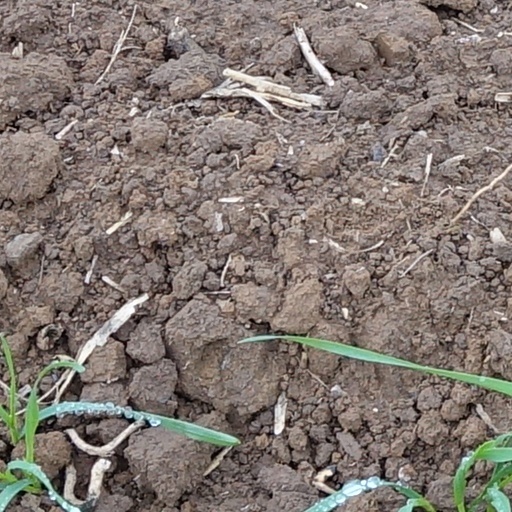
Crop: wheat